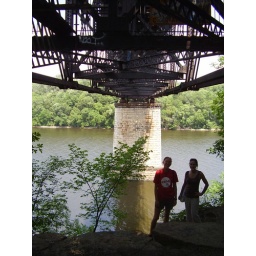
Katie, another geology intern, and I standing under an abandoned railroad bridge on the Minneapolis side of the Mississippi River.